Henry Franklin

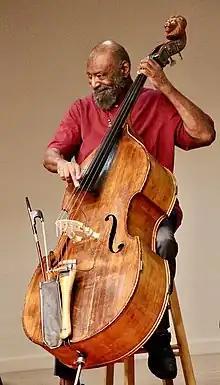
Franklin at Pierce Street Jazz - 2014

Henry "Skipper" Franklin (born Henry Carl Franklin on October 1, 1940) is an American jazz double bassist.